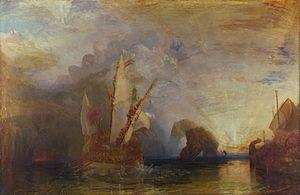
10 - 11 février : un cyclone dévaste l'île Bourbon.
Au-delà du crépuscule est un roman de Robert A. Heinlein publié en 1987. Il s'agit de son dernier roman, paru un an avant sa mort, en 1988. Ce livre est aussi le dernier du cycle des Vies de Lazarus Long qui aborde des thèmes tels que le voyage dans le temps, les dimensions parallèles, l'amour libre, l'inceste volontaire et un concept que Heinlein a nommé le « solipsisme panthéiste » ou « Le Monde en tant que Mythe », une théorie selon laquelle les univers sont créés par l'acte de les imaginer, de telle sorte qu'il existe quelque part, par exemple un Pays d'Oz réel. Les autres livres du cycle sont Les Enfants de Mathusalem, Time Enough for Love, The Number of the Beast et Le Chat passe-muraille.